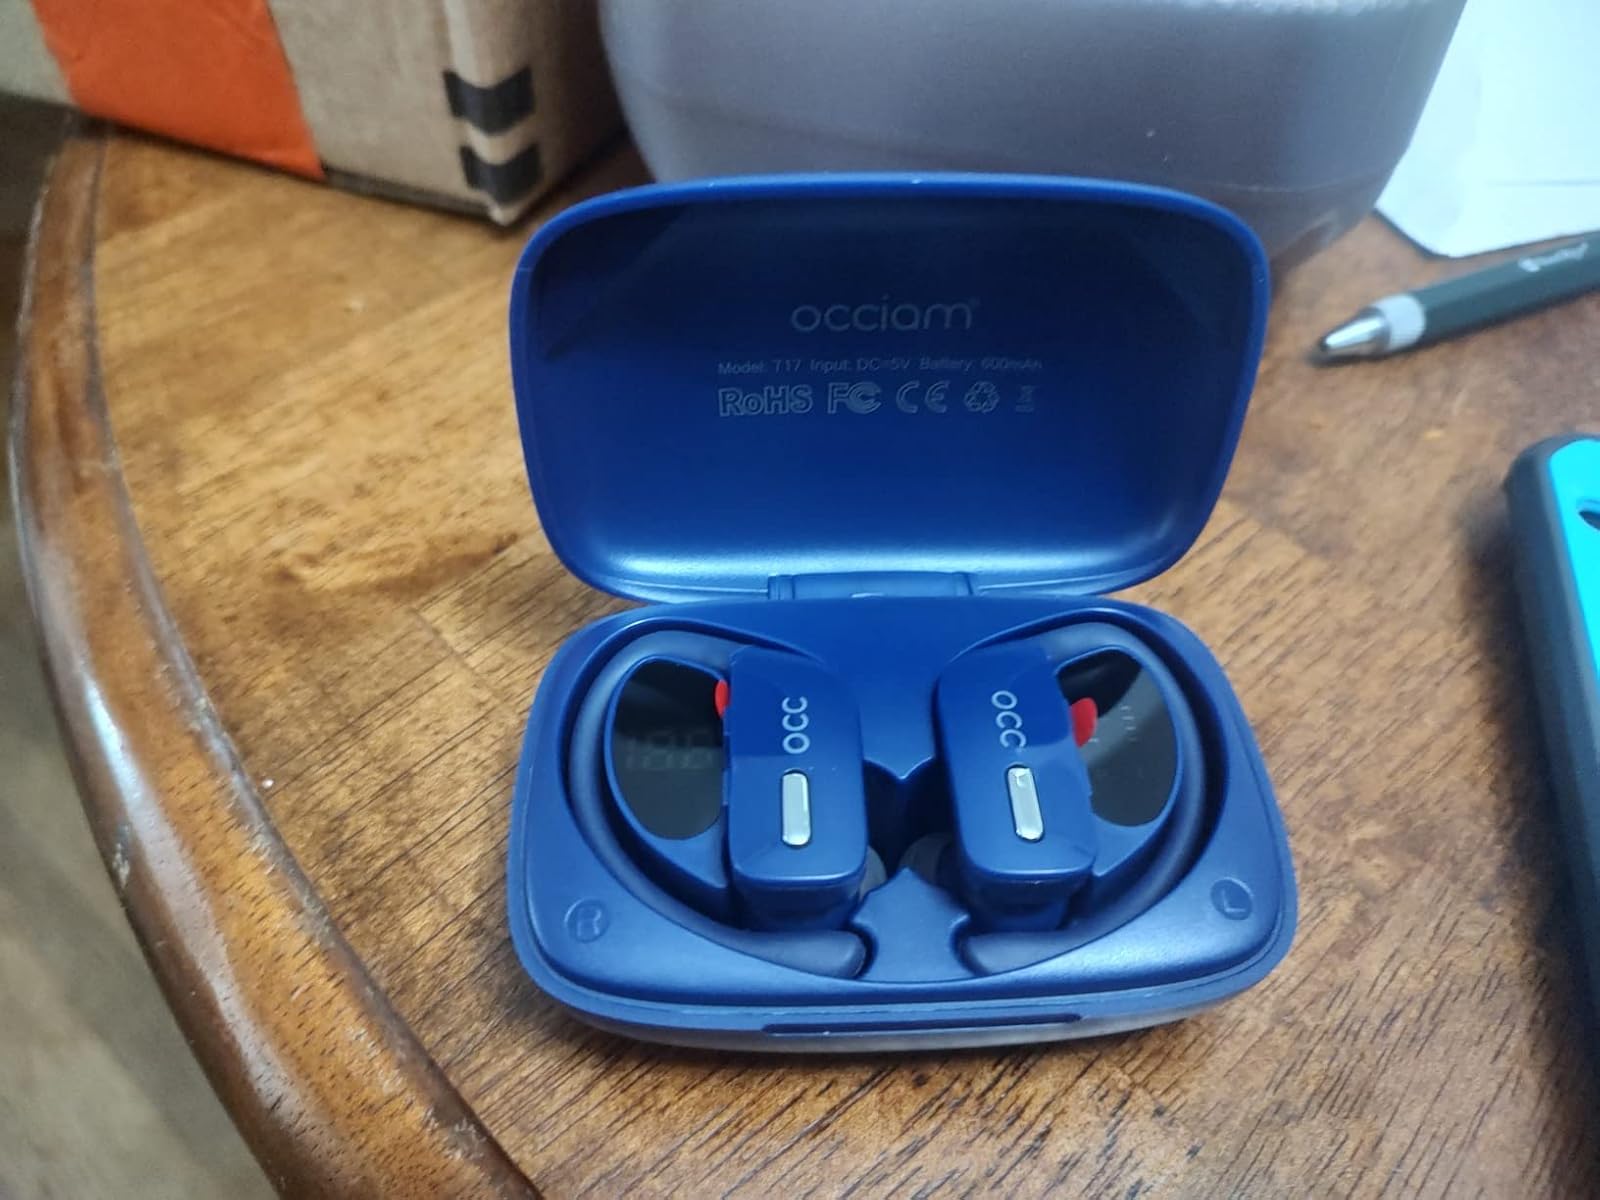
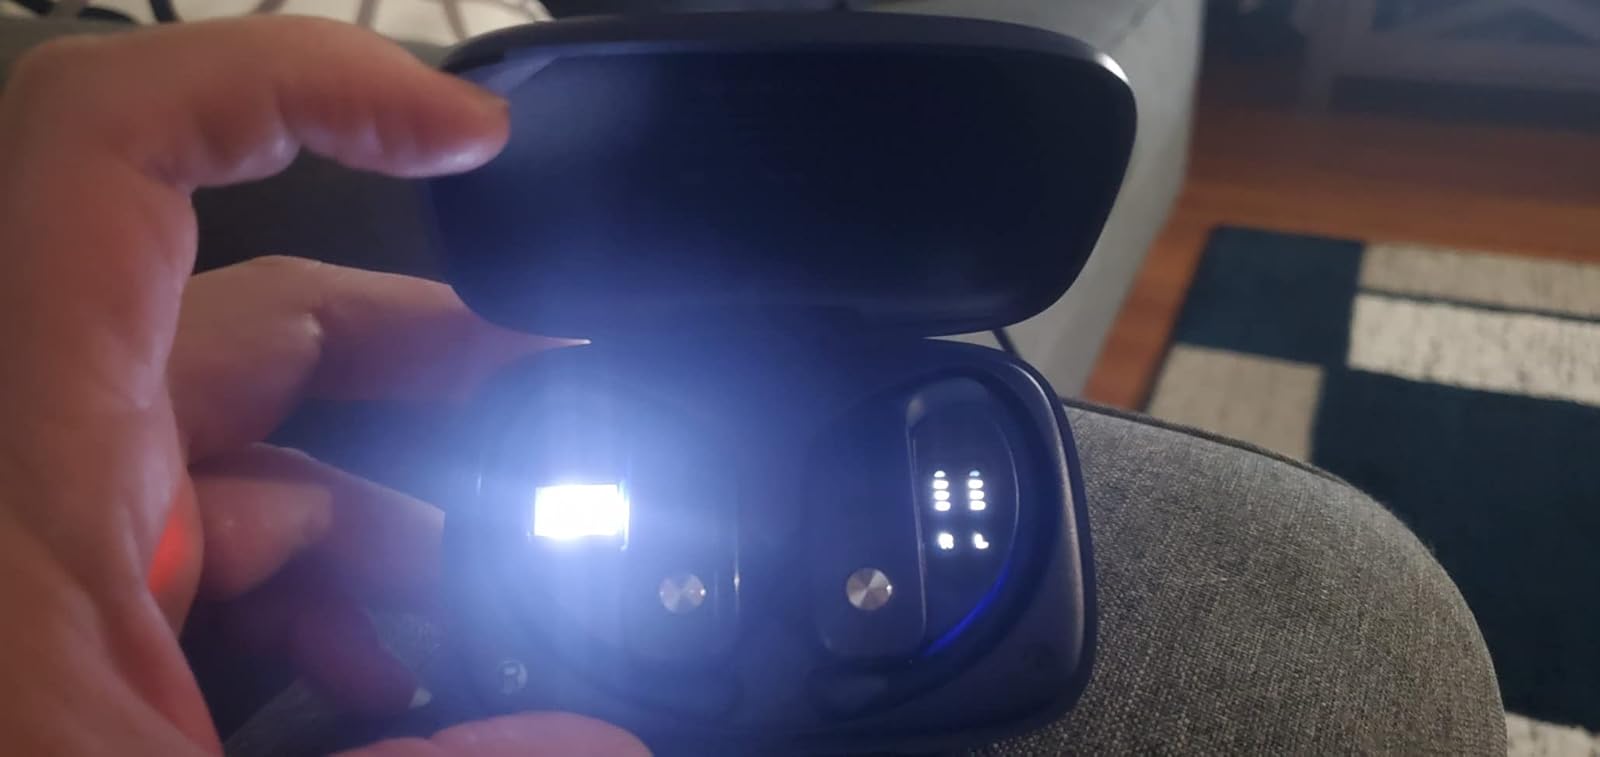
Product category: earbuds
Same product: no